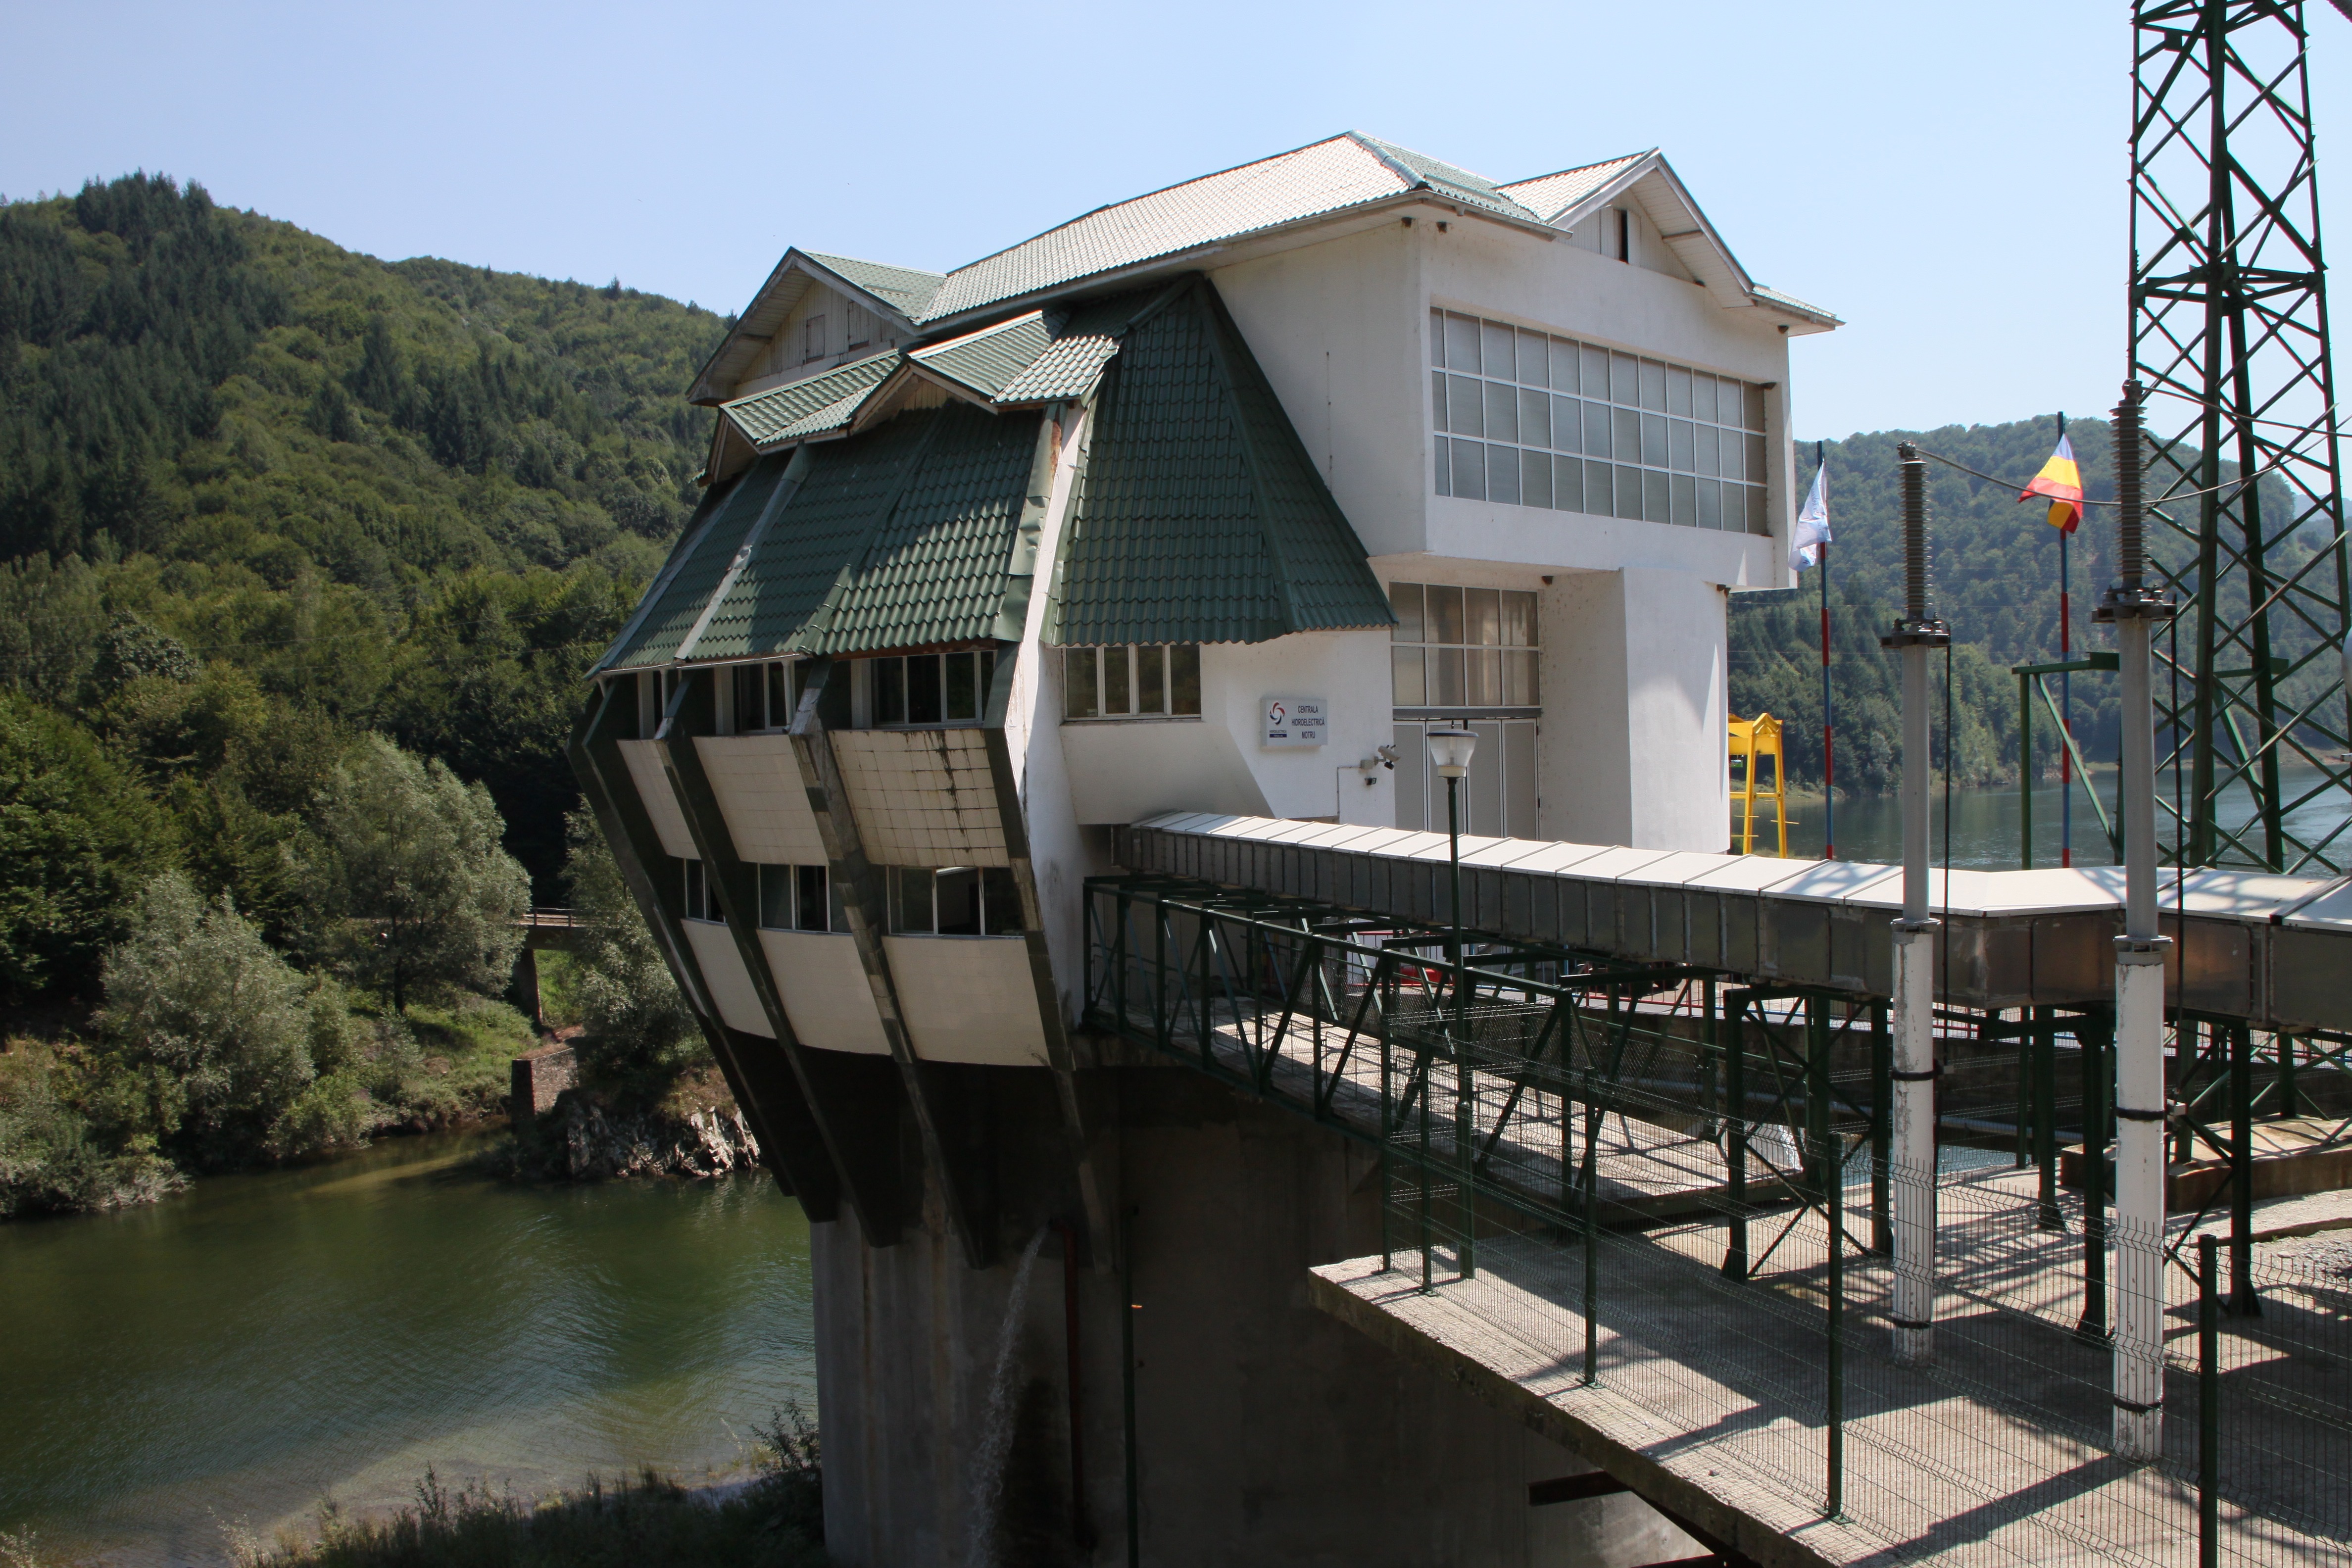
water, river, canal, underground, transport, station, electricity, waterway, energy, power, hydroelectric, romania, industries, gorj, hydroelectricity, penstock